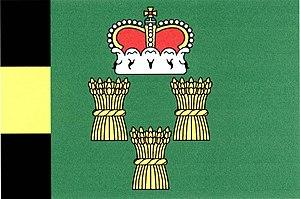
Číčenice est une commune du district de Strakonice, dans la région de Bohême-du-Sud, en République tchèque. Sa population s'élevait à 470 habitants en 2017.